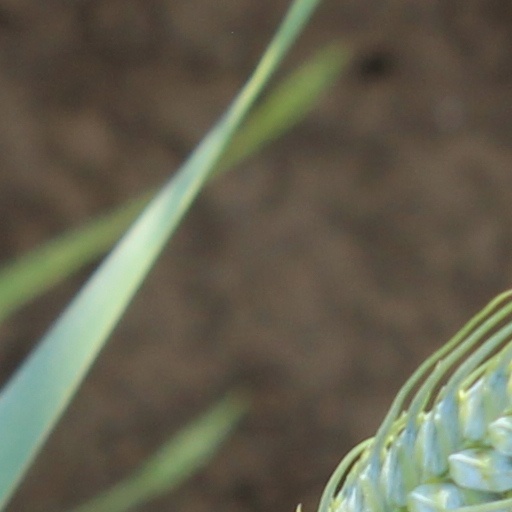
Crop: wheat